Question: Please indicate a possible affordance area of fork that can be used for holding
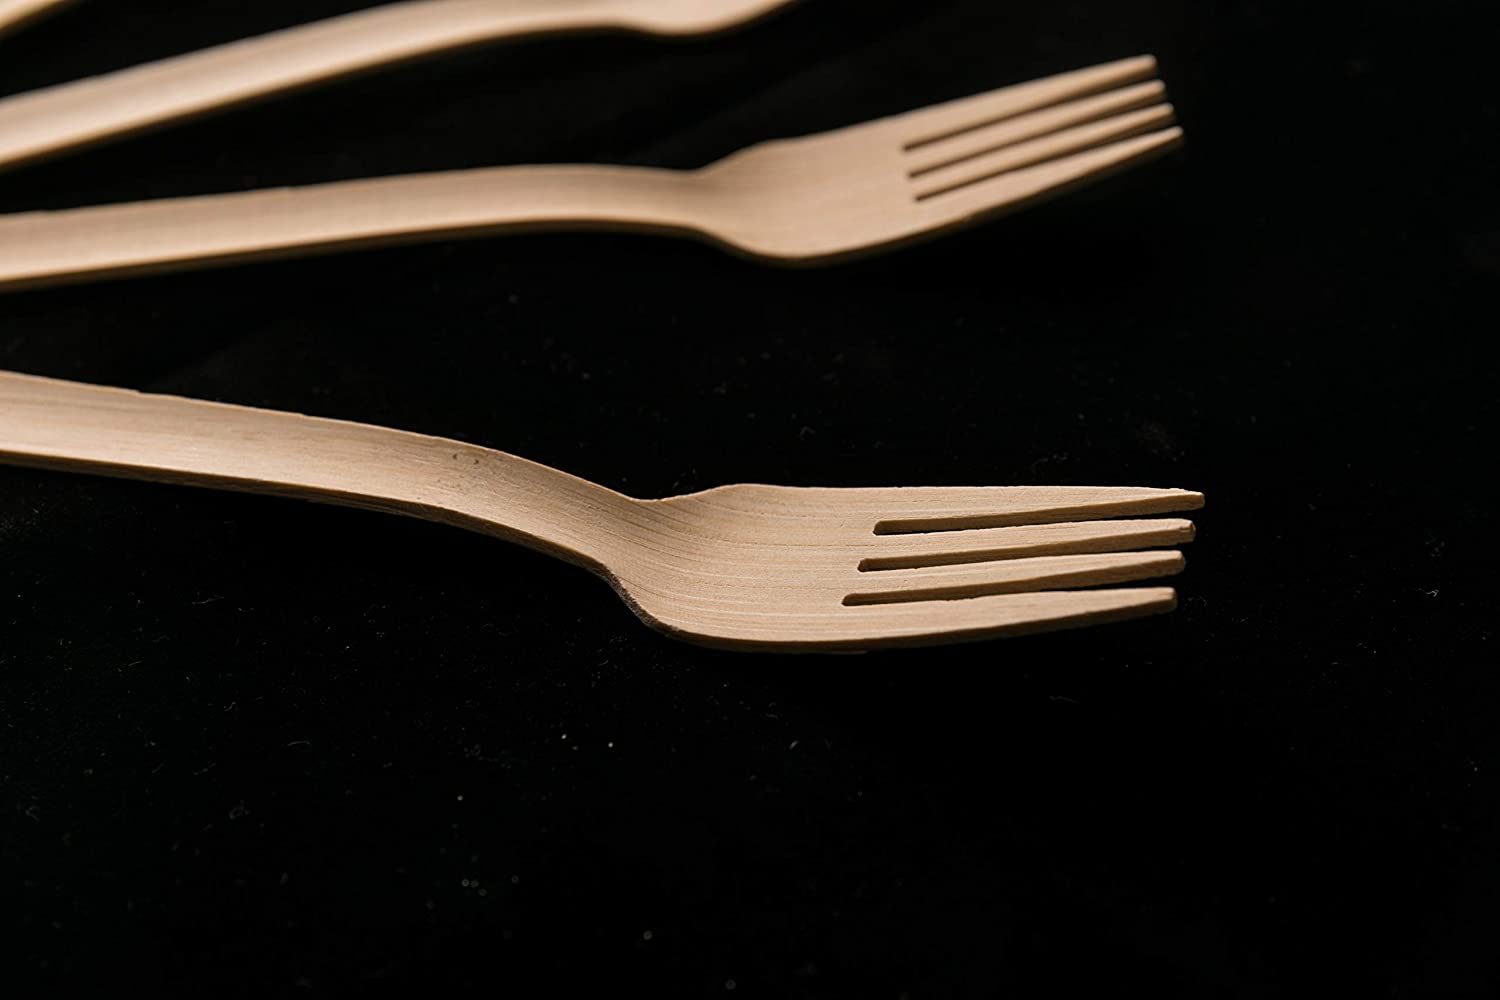
Answer: [33.126, 26.787, 238.45, 140.855]